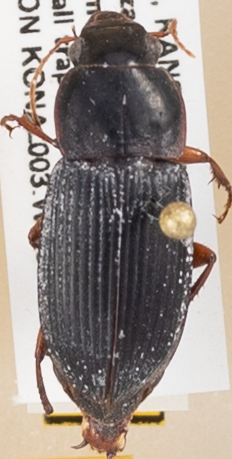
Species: Harpalus pensylvanicus
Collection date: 2018-09-13 04:00:00
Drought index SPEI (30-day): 1.69
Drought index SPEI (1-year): -0.9
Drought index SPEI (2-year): -0.922